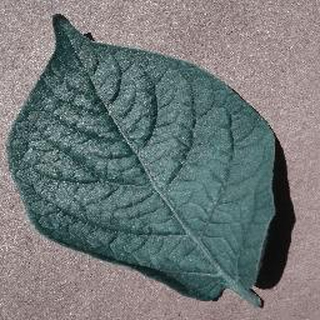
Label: healthy_potato